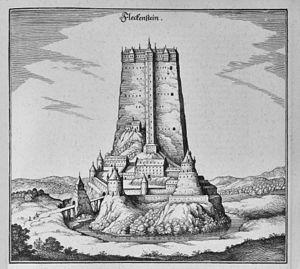
Le château de Fleckenstein [flɛkənʃtaɪn] est un château fort semi-troglodyte qui se situe dans la commune française de Lembach, dans le département du Bas-Rhin. C'est le deuxième château le plus visité en Alsace – après celui du Haut-Koenigsbourg. Il fait l’objet d’un classement au titre des monuments historiques depuis décembre 1898.